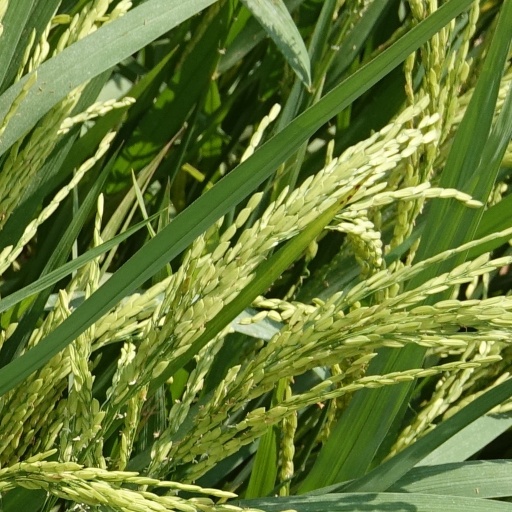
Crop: rice